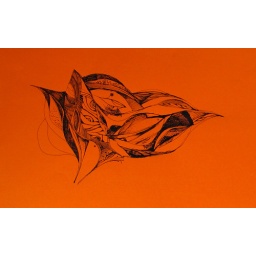
black in on paper drawing,21/29